Philip M. Sharples

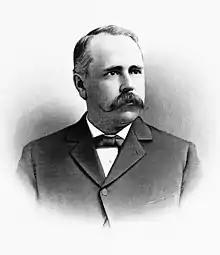
Sharples in 1898

Philip M. Sharples (August 10, 1857 – April 13, 1944) was an American inventor and industrialist whose Sharples Tubular Centrifugal Separator was the first cream separator invented in the United States. He ran the largest industrial enterprise in the history of West Chester, Pennsylvania. His factory was listed on the National Register of Historic Places in 1984.